Thomas Hawksley

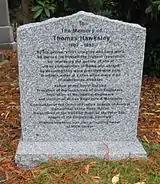
Hawksley's grave in Brookwood Cemetery

Between 1869 and 1879, Hawksley acted as consultant to the construction of Lindley Wood, Swinsty and Fewston reservoirs for the Leeds Waterworks Company. At Tunstall Reservoir in 1876, and at Cowm Reservoir in 1877–78, he is credited with the first two uses of pressure grouting to control water leakage under an embankment dam. Glossop comments, "This procedure of rock grouting, which is now standard practice in dam construction, was an invention of the greatest importance to engineering practice, but its adoption by civil engineers was slow."